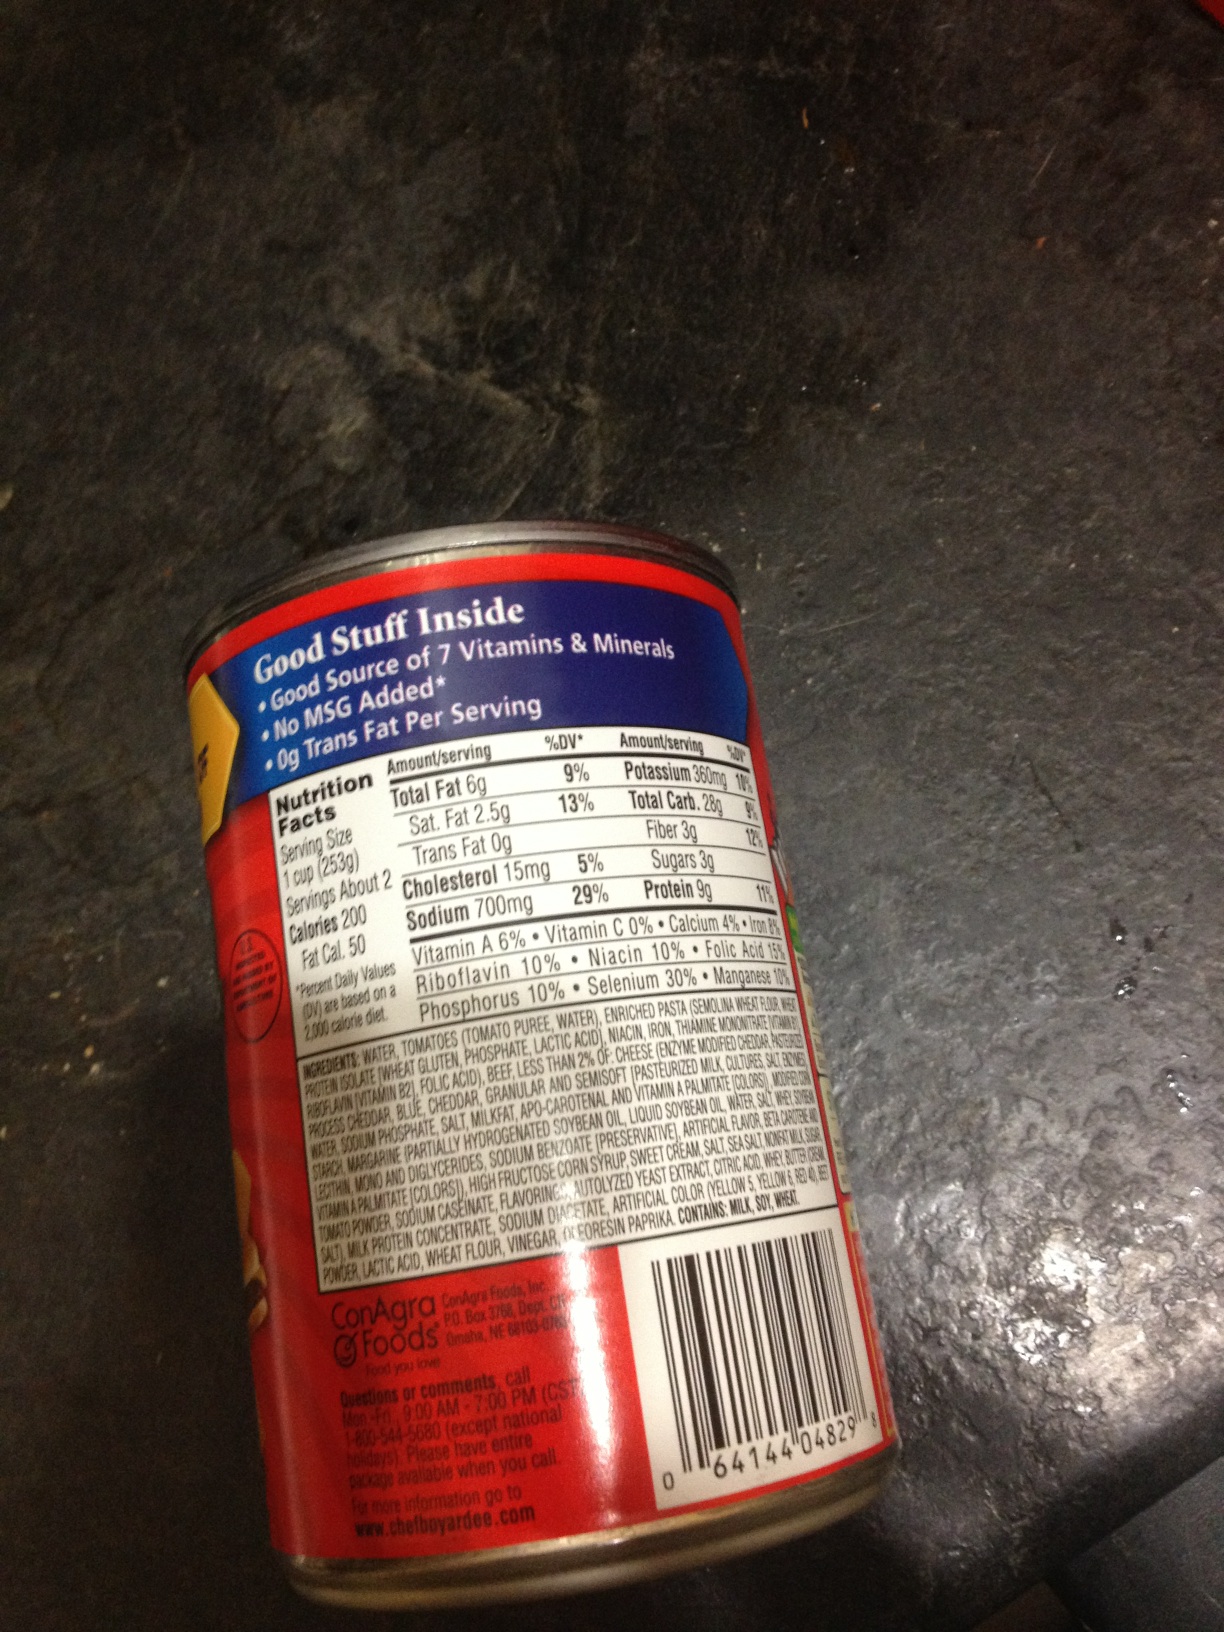Question: Cathy tell me what this is a can of.
Answer: unanswerable